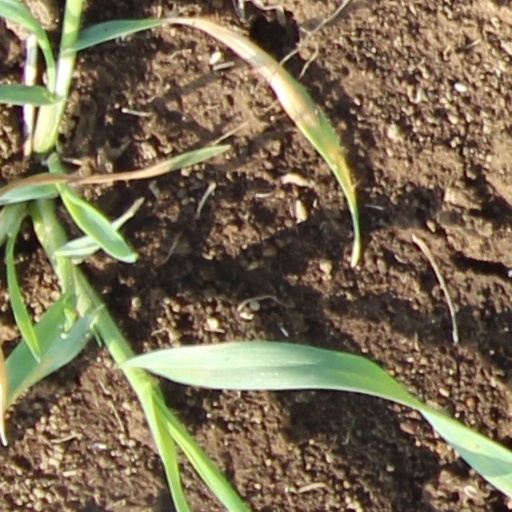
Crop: wheat